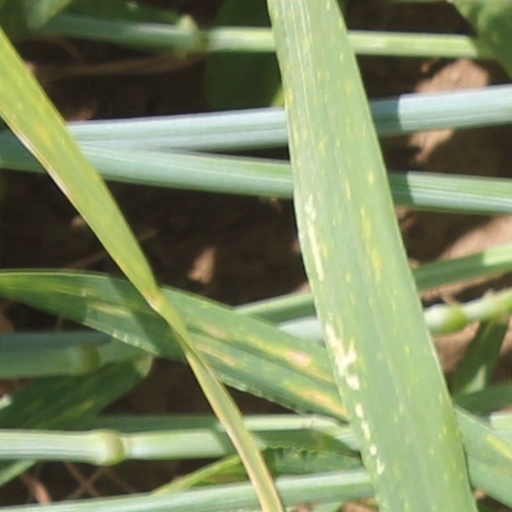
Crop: wheat